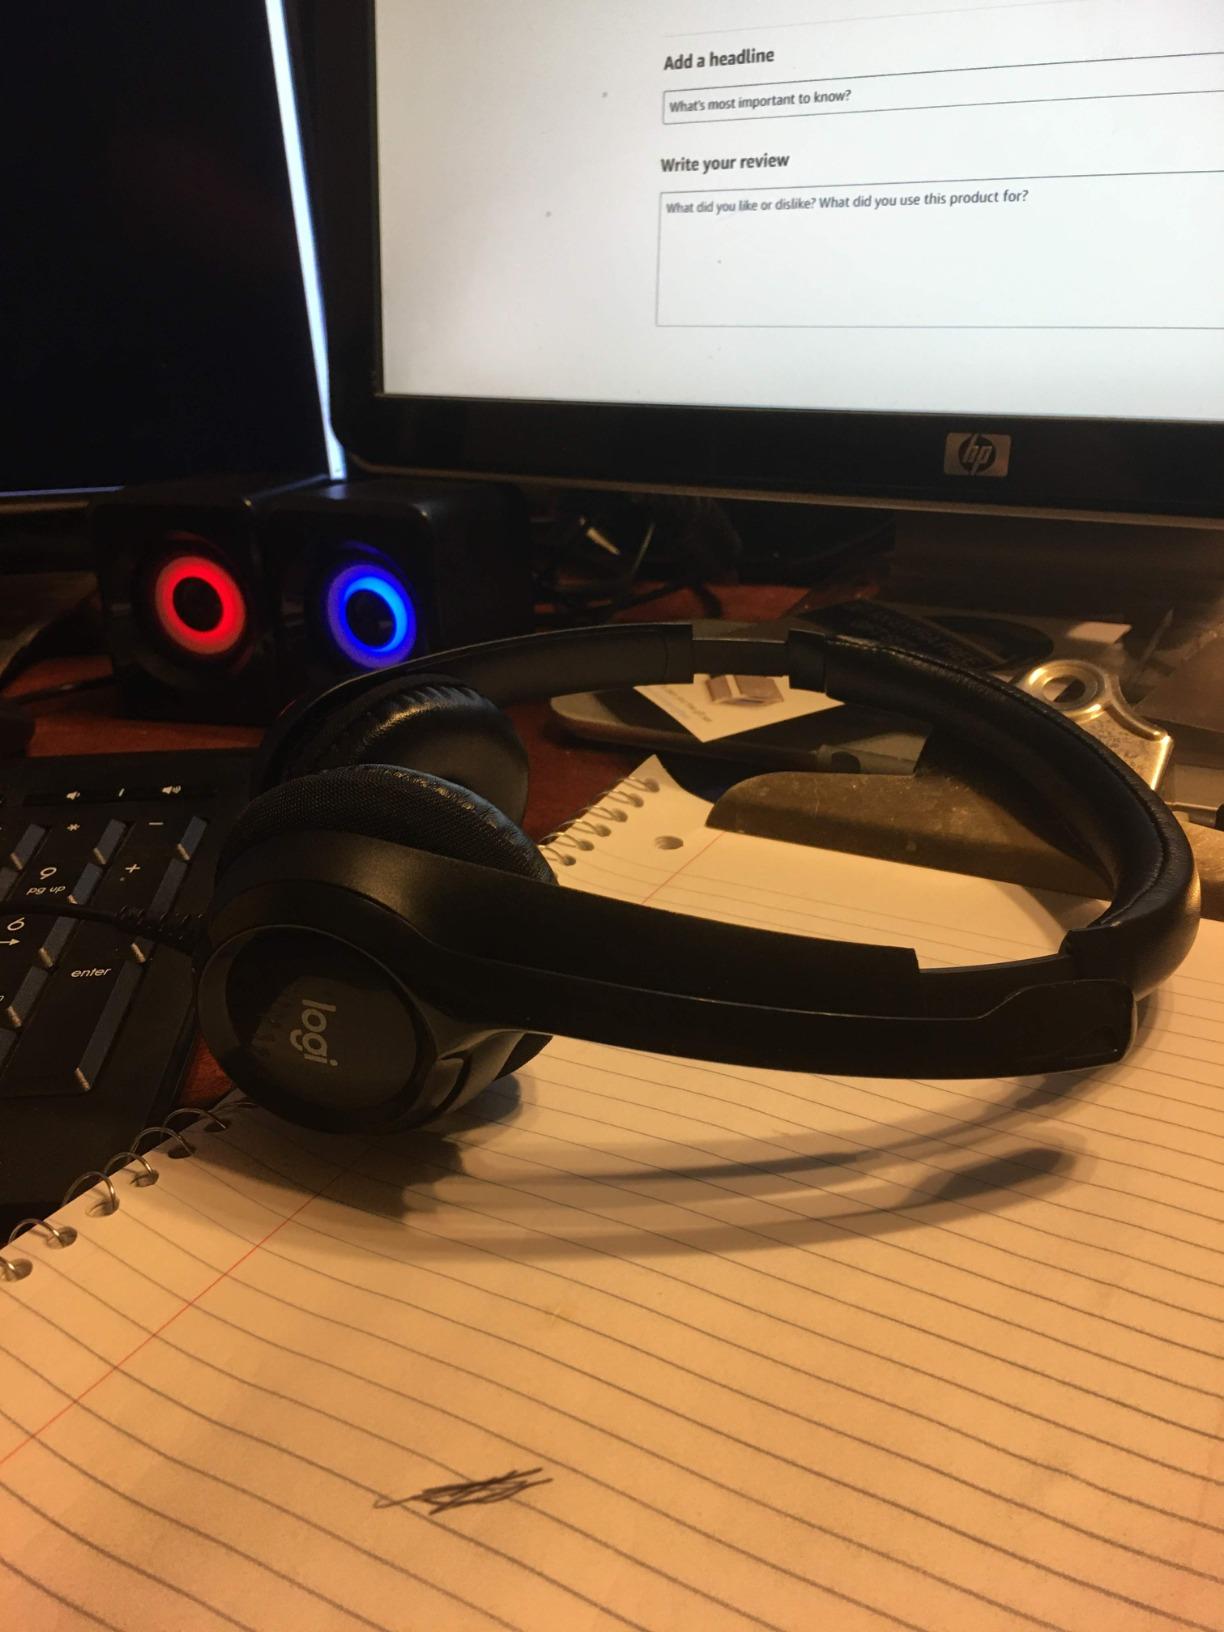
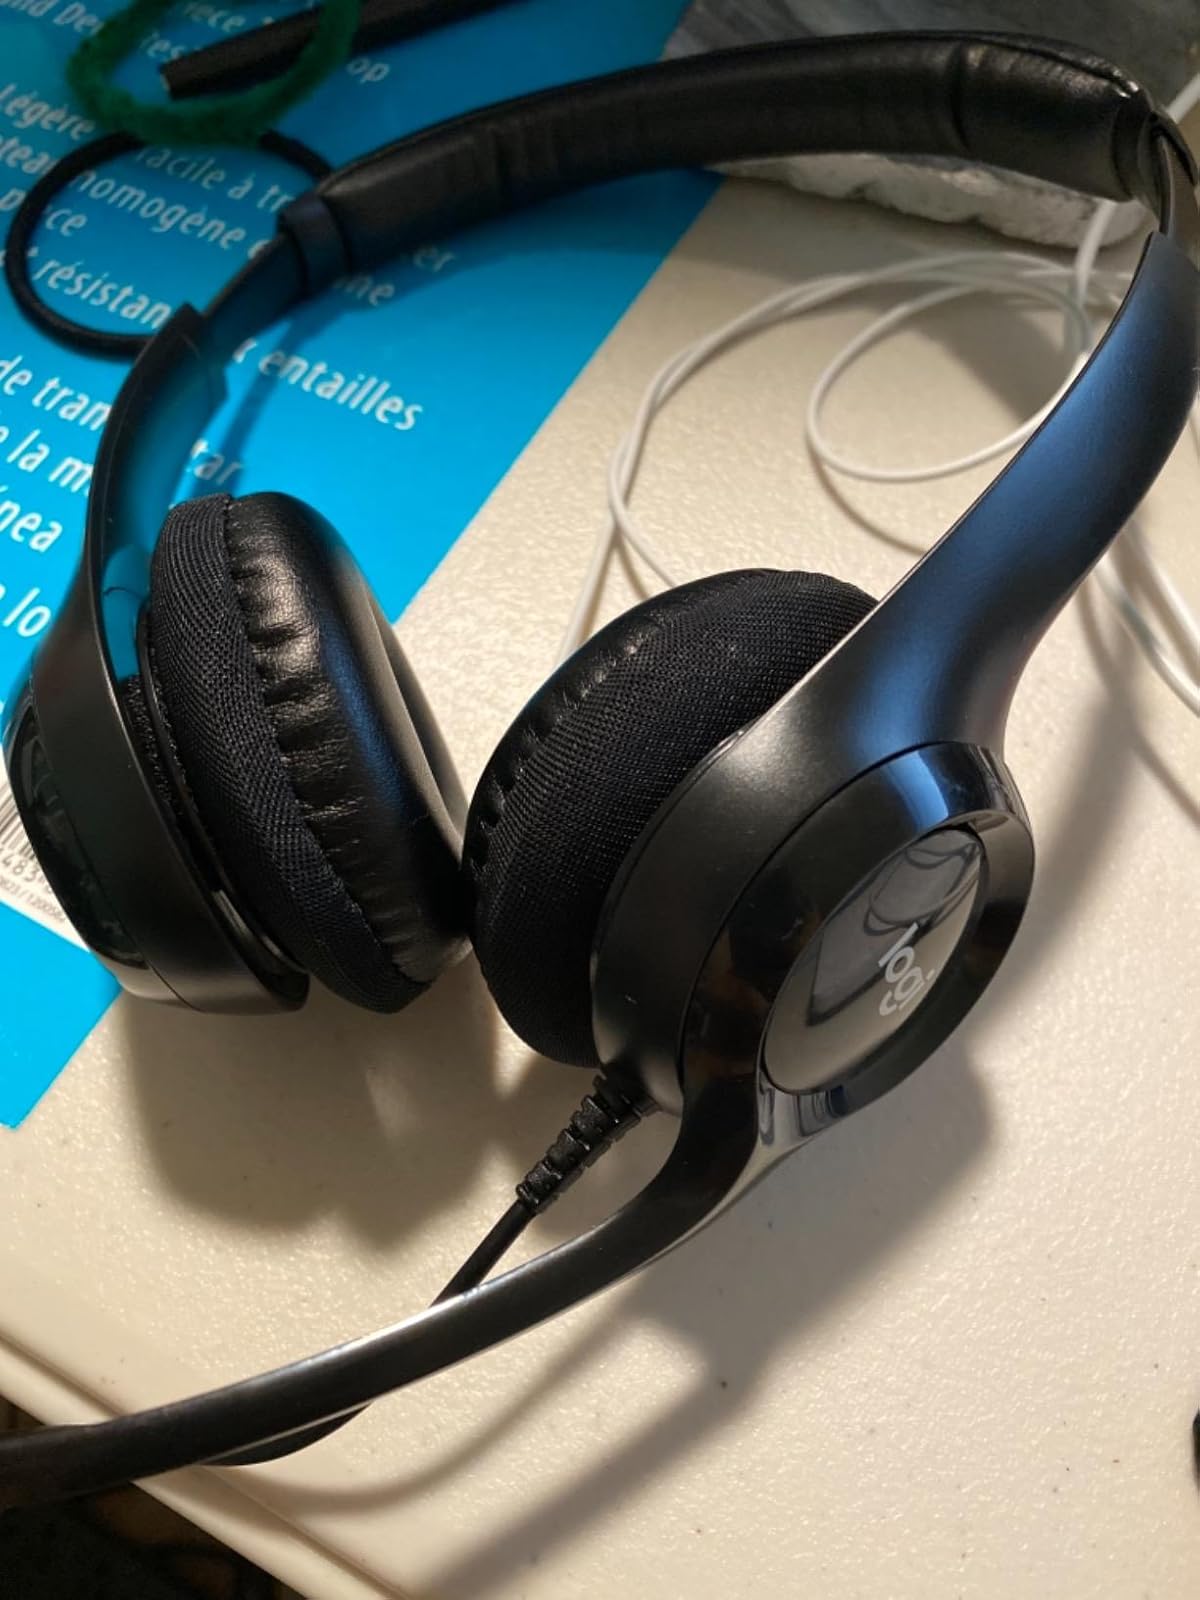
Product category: headphones
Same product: yes